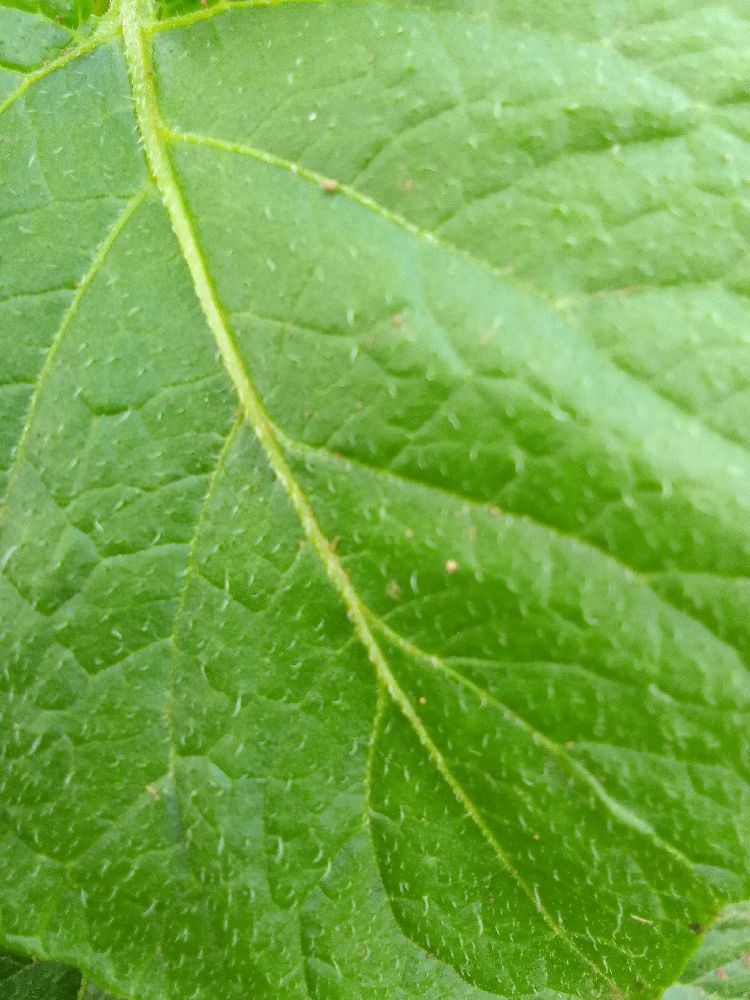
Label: Healthy